Sipelgarahu

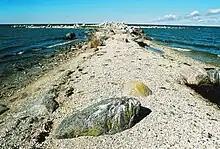
Sipelgarahu in Matsalu National Park, Lääne County, Estonia

The island is located in Lääne County, in the urban municipality of Haapsalu, as part of village of Puise. It lies 1 km south-west of Kumari Laid, 10 km north-east of Seanina at the northern tip of Muhu, 7 km west of Puise's nose on the mainland and 7.5 km east of Kõverlaiul, the easternmost point of Hiiu County.